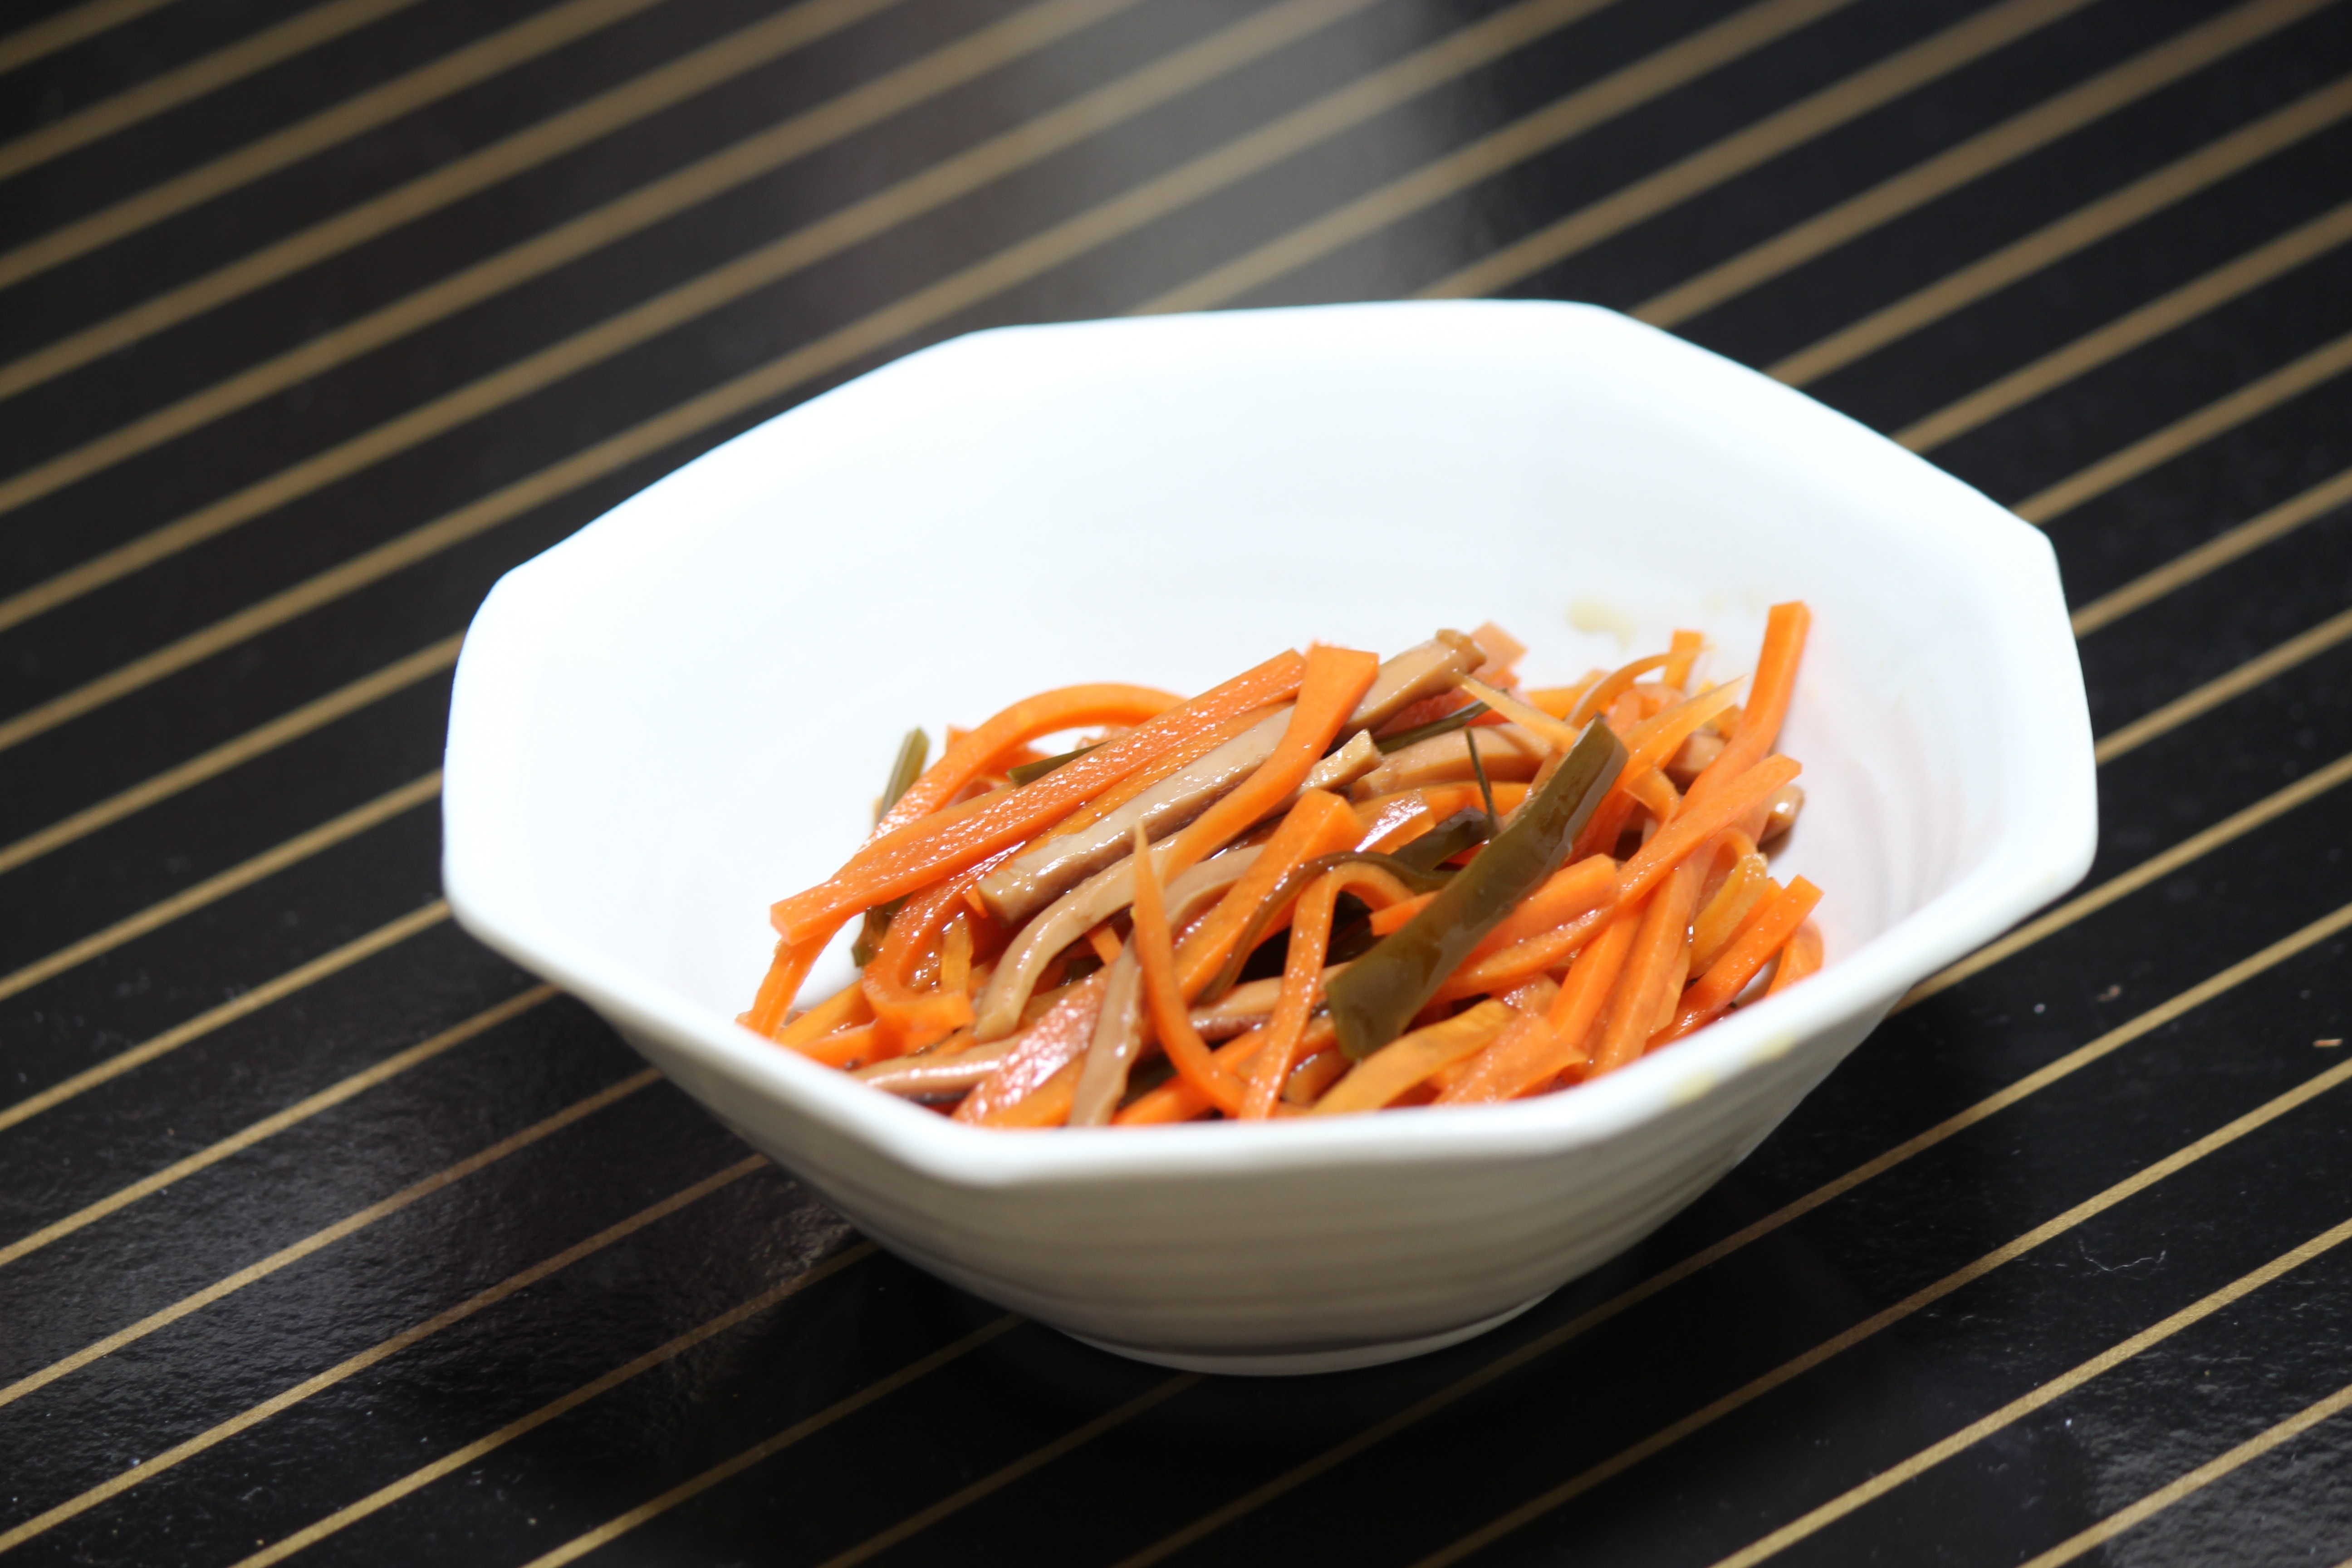
dish, food, produce, vegetable, cuisine, carrot, asian food, spaghetti, fukushima, local cuisine, squid carrots